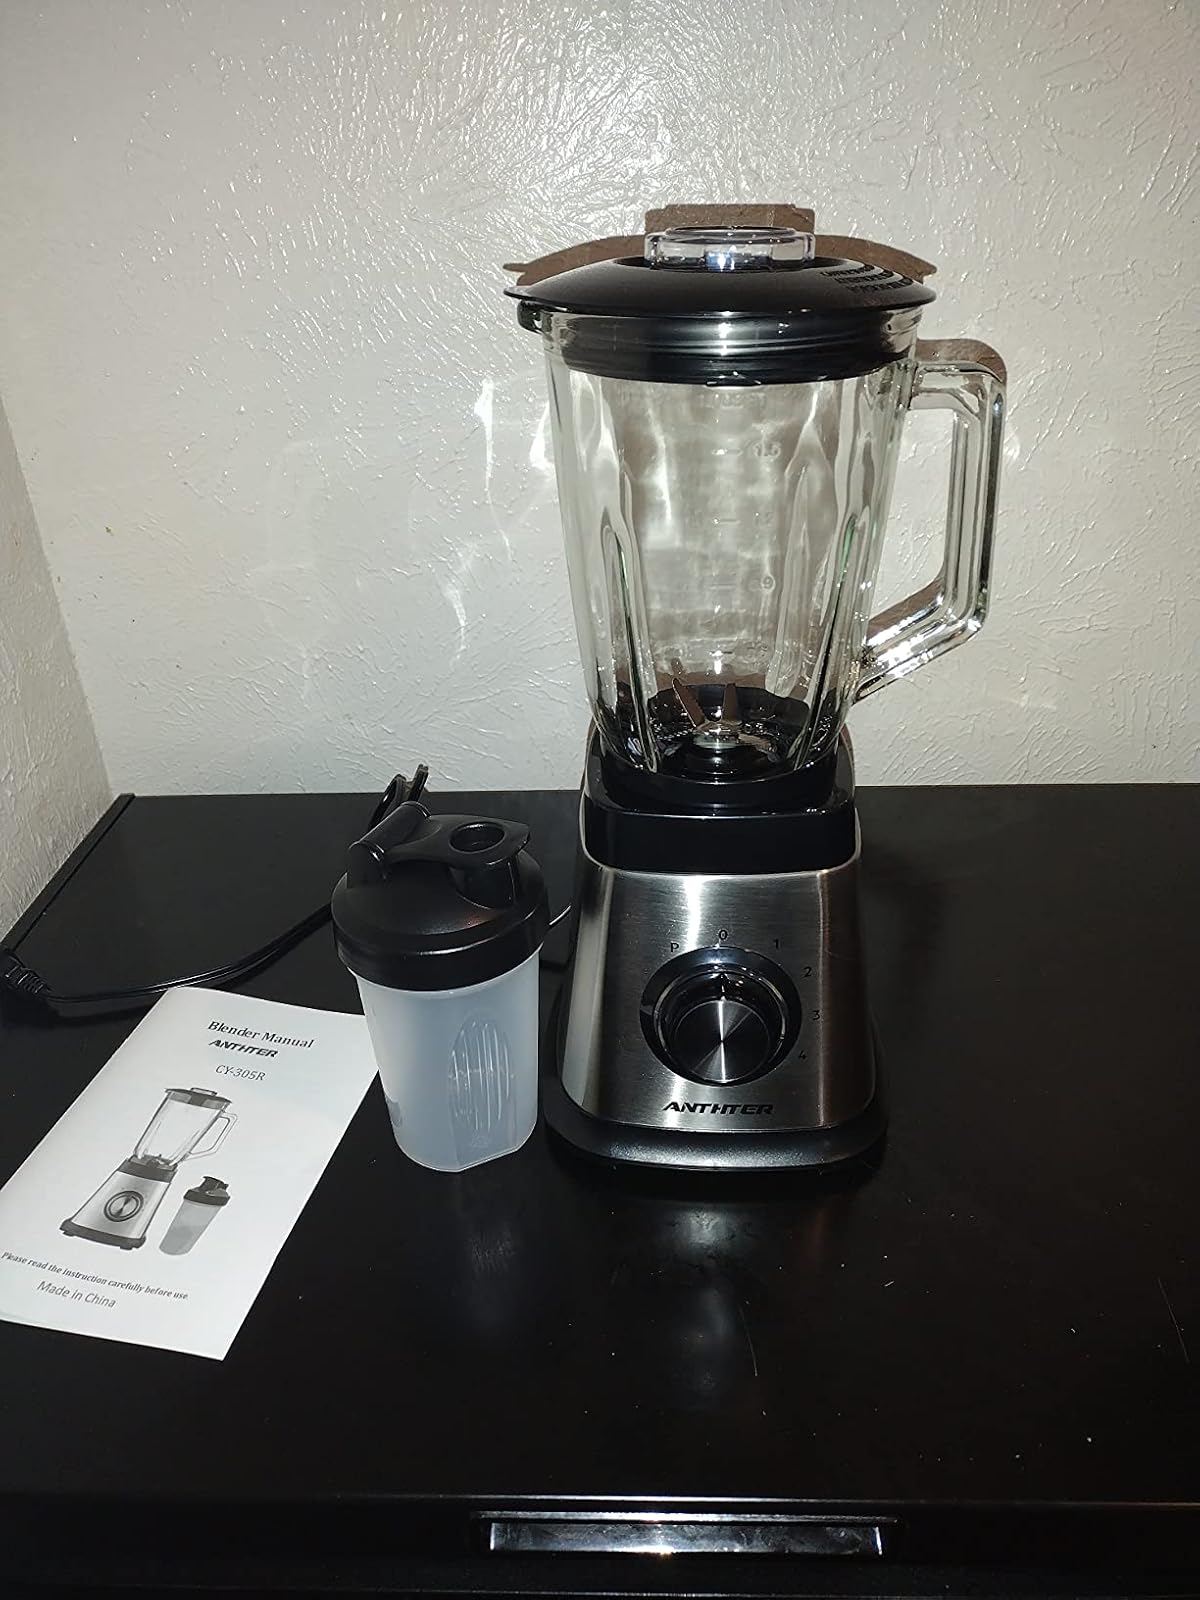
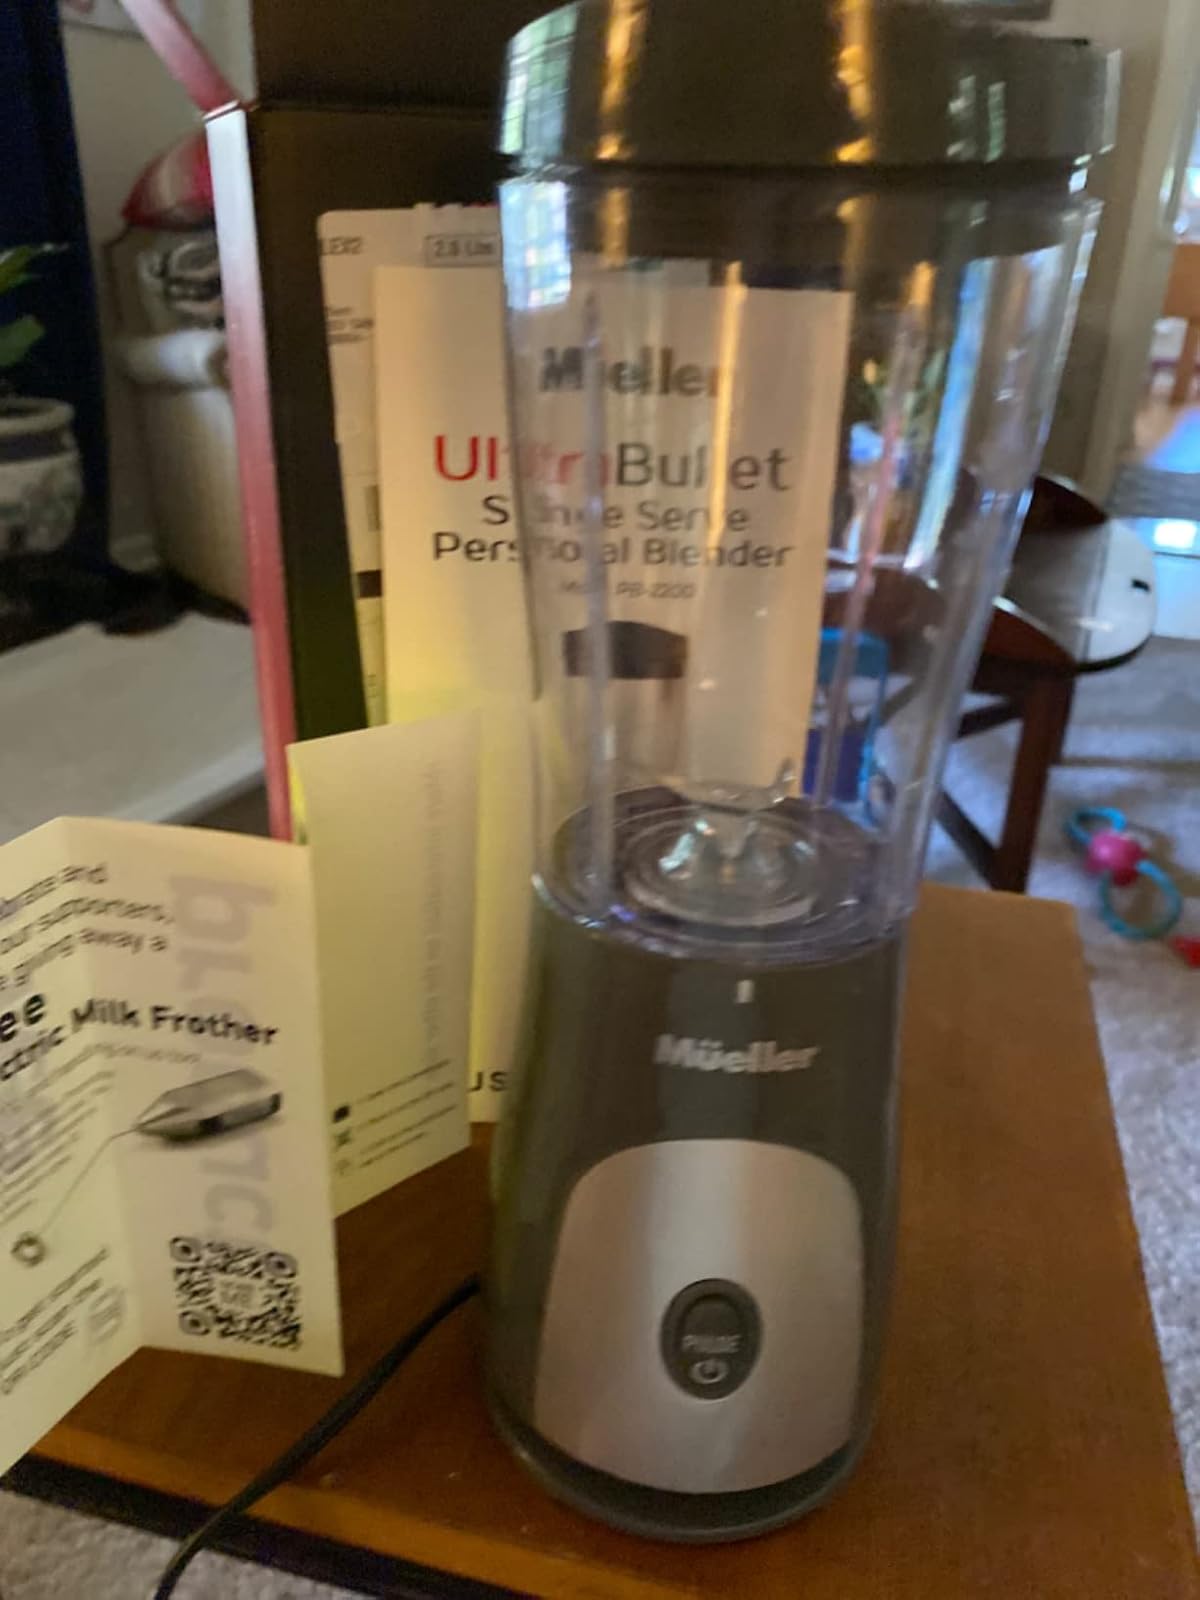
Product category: items_blender
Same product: no